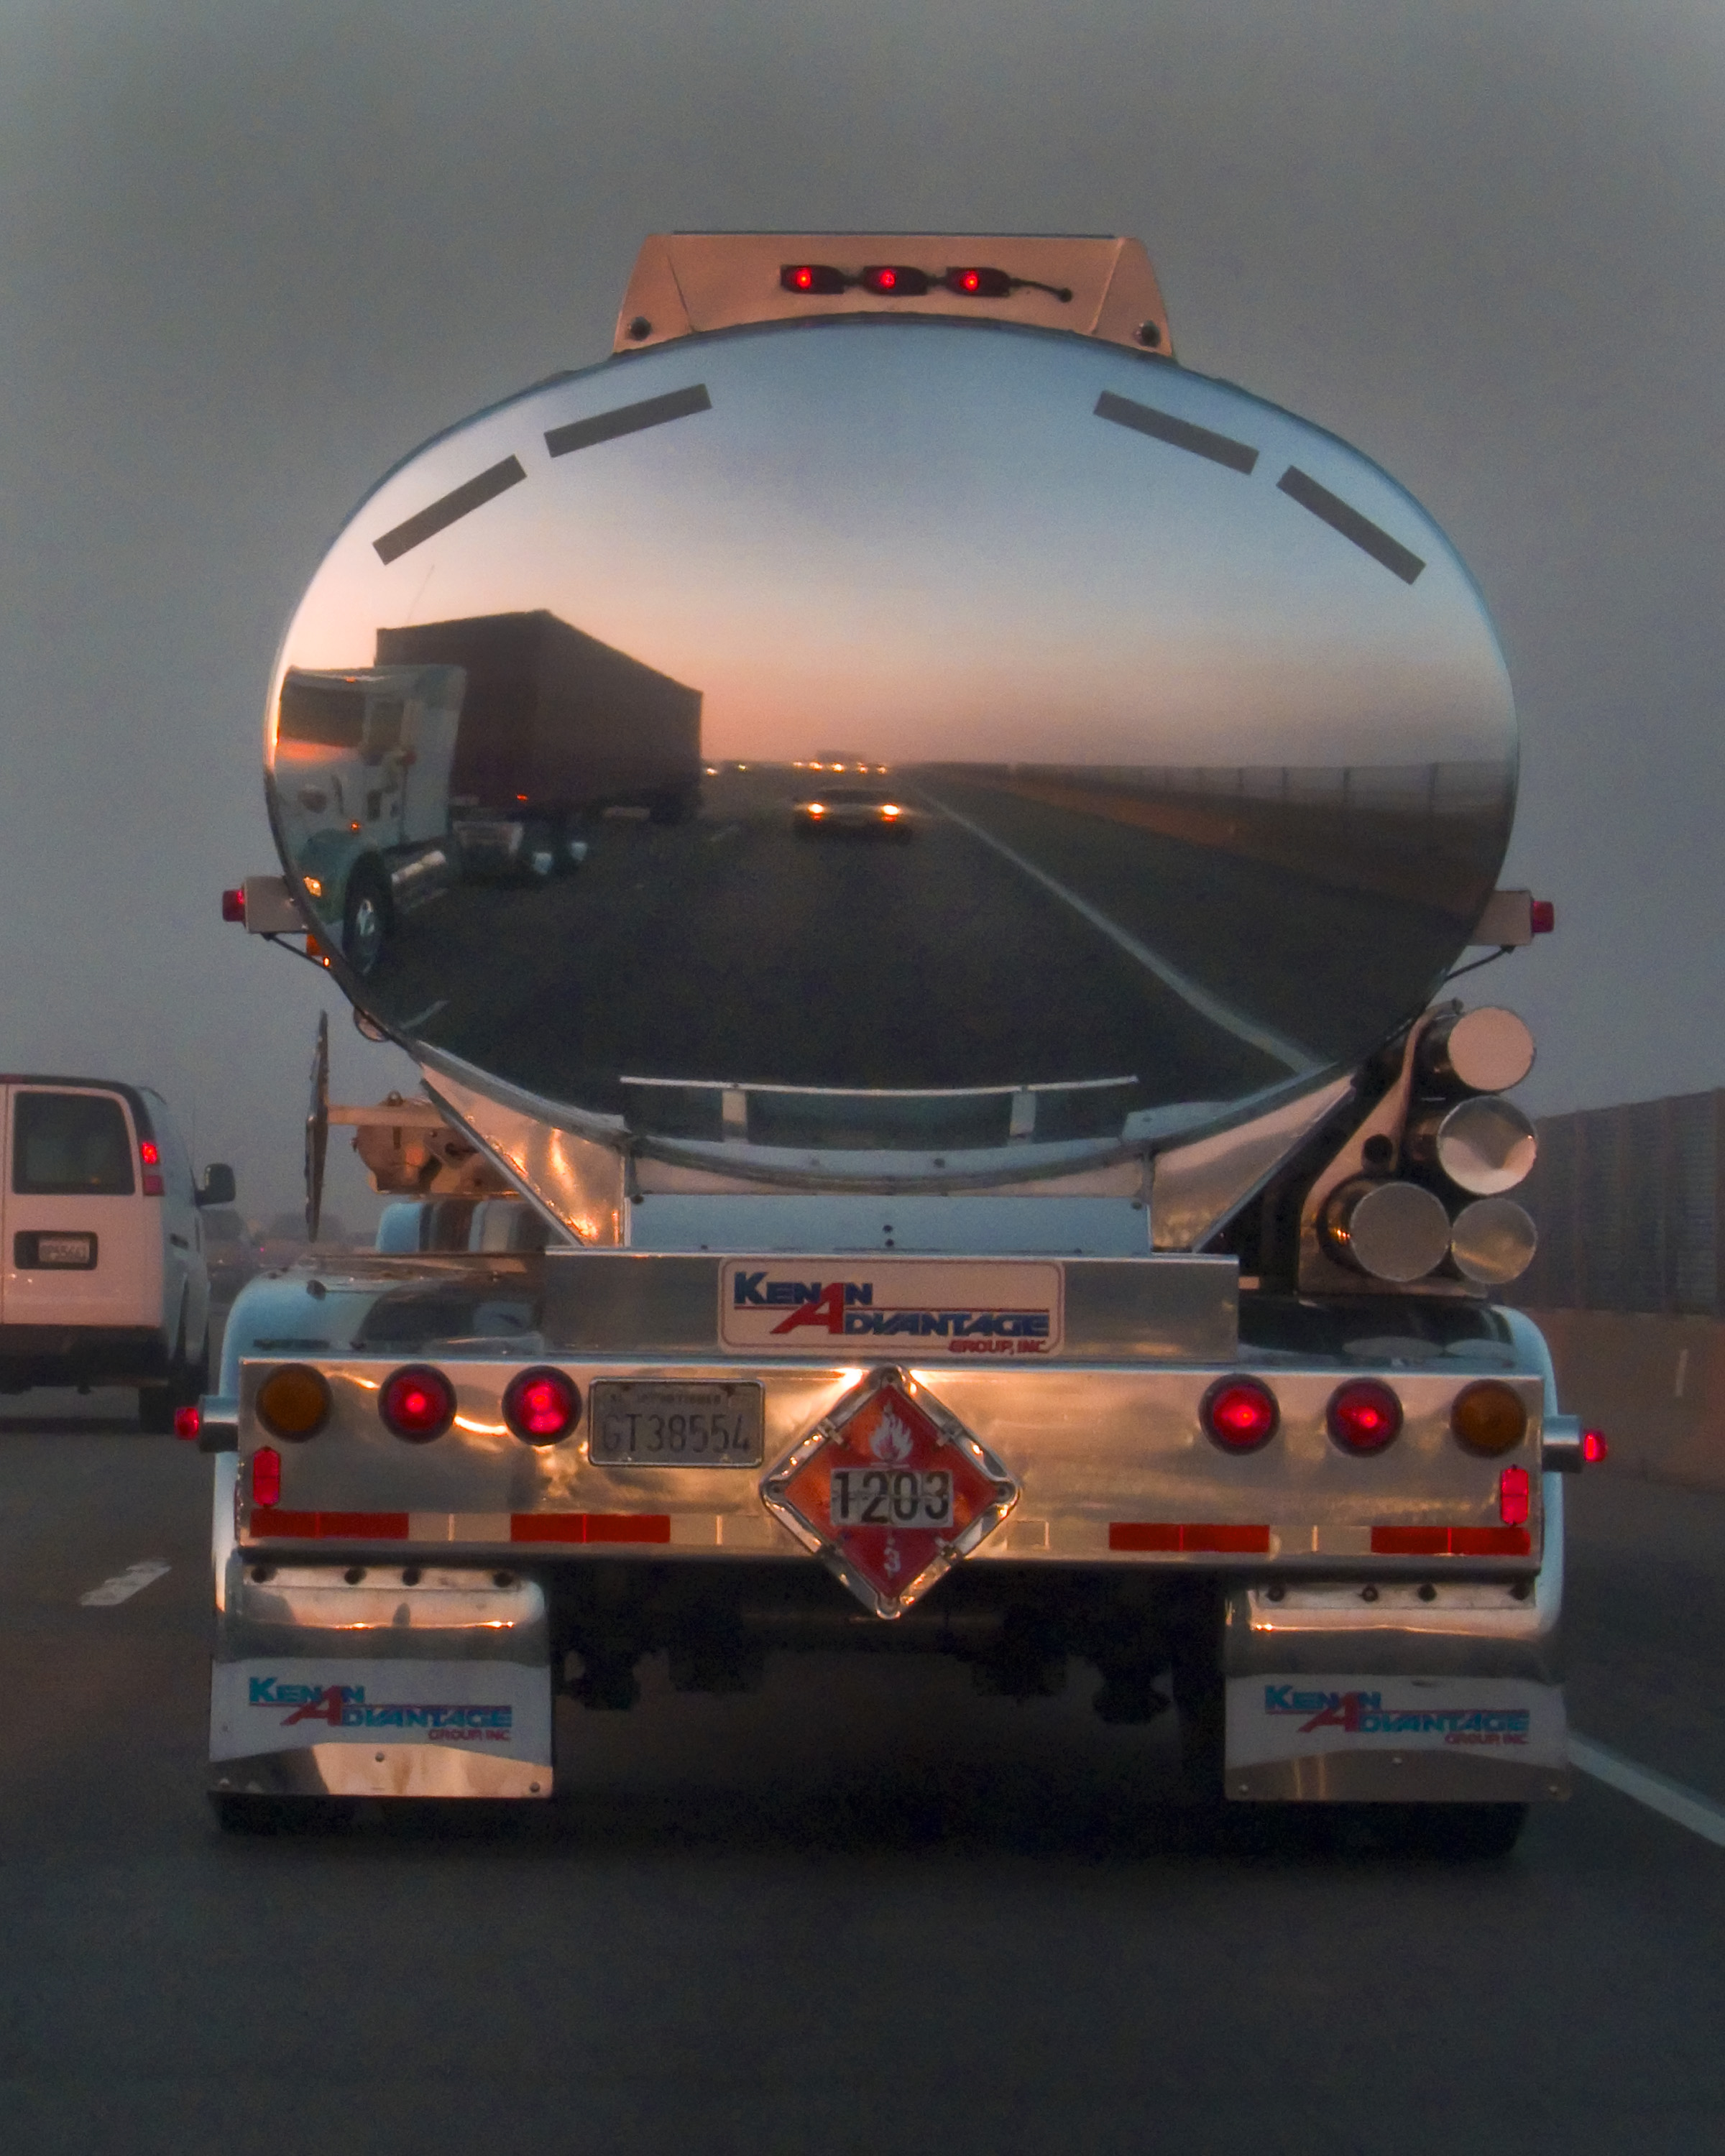
car, freeway, transport, reflection, vehicle, miata, shiny, mx5, screenshot, fueltruck, model car, land vehicle, scale model, automobile make, automotive exterior, automotive design